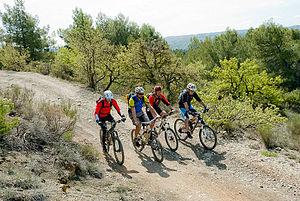
En VTT sur une draille
La montagne de Lure est une montagne des Préalpes de Haute-Provence, située dans le département des Alpes-de-Haute-Provence. Elle appartient à la même formation géologique que le plateau d'Albion, qu'elle jouxte, et le mont Ventoux. Cette chaîne s'allonge sur 42 kilomètres de long, culmine au signal de Lure et présente un relief très contrasté entre l'adret calcaire, coupé de combes et de vallons, et l'ubac marneux, où s'accumulent monts et ravins.